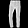
Label: Trouser